Parc naturel régional de la Martinique

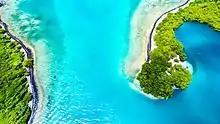
Aerial view of Vauclin's mangrove

The Antilles pinktoe tarantula or Matoutou falaise is an endemic species of tree-dwelling mygalomorphs. Its young are dark blue with black stripes on the abdomen. Adults can be identified by their bright red abdomen decorated with a pink spot, with purplish pink legs; they can reach a size of across. It is not advisable to touch these tarantulas because their bristles sting.